T. B. Jayah

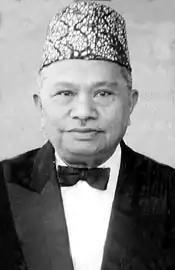

Tuan Burhanuddin Jayah (1 January 1890 – 31 May 1960), was a Sri Lankan educationalist, politician, diplomat and Muslim community leader and considered one of Sri Lanka's national heroes. He started his career as a school teacher and retired after serving 27 years as the principal of Zahira College, Colombo. Under his stewardship, Zahira College became one of the leading schools in the country.